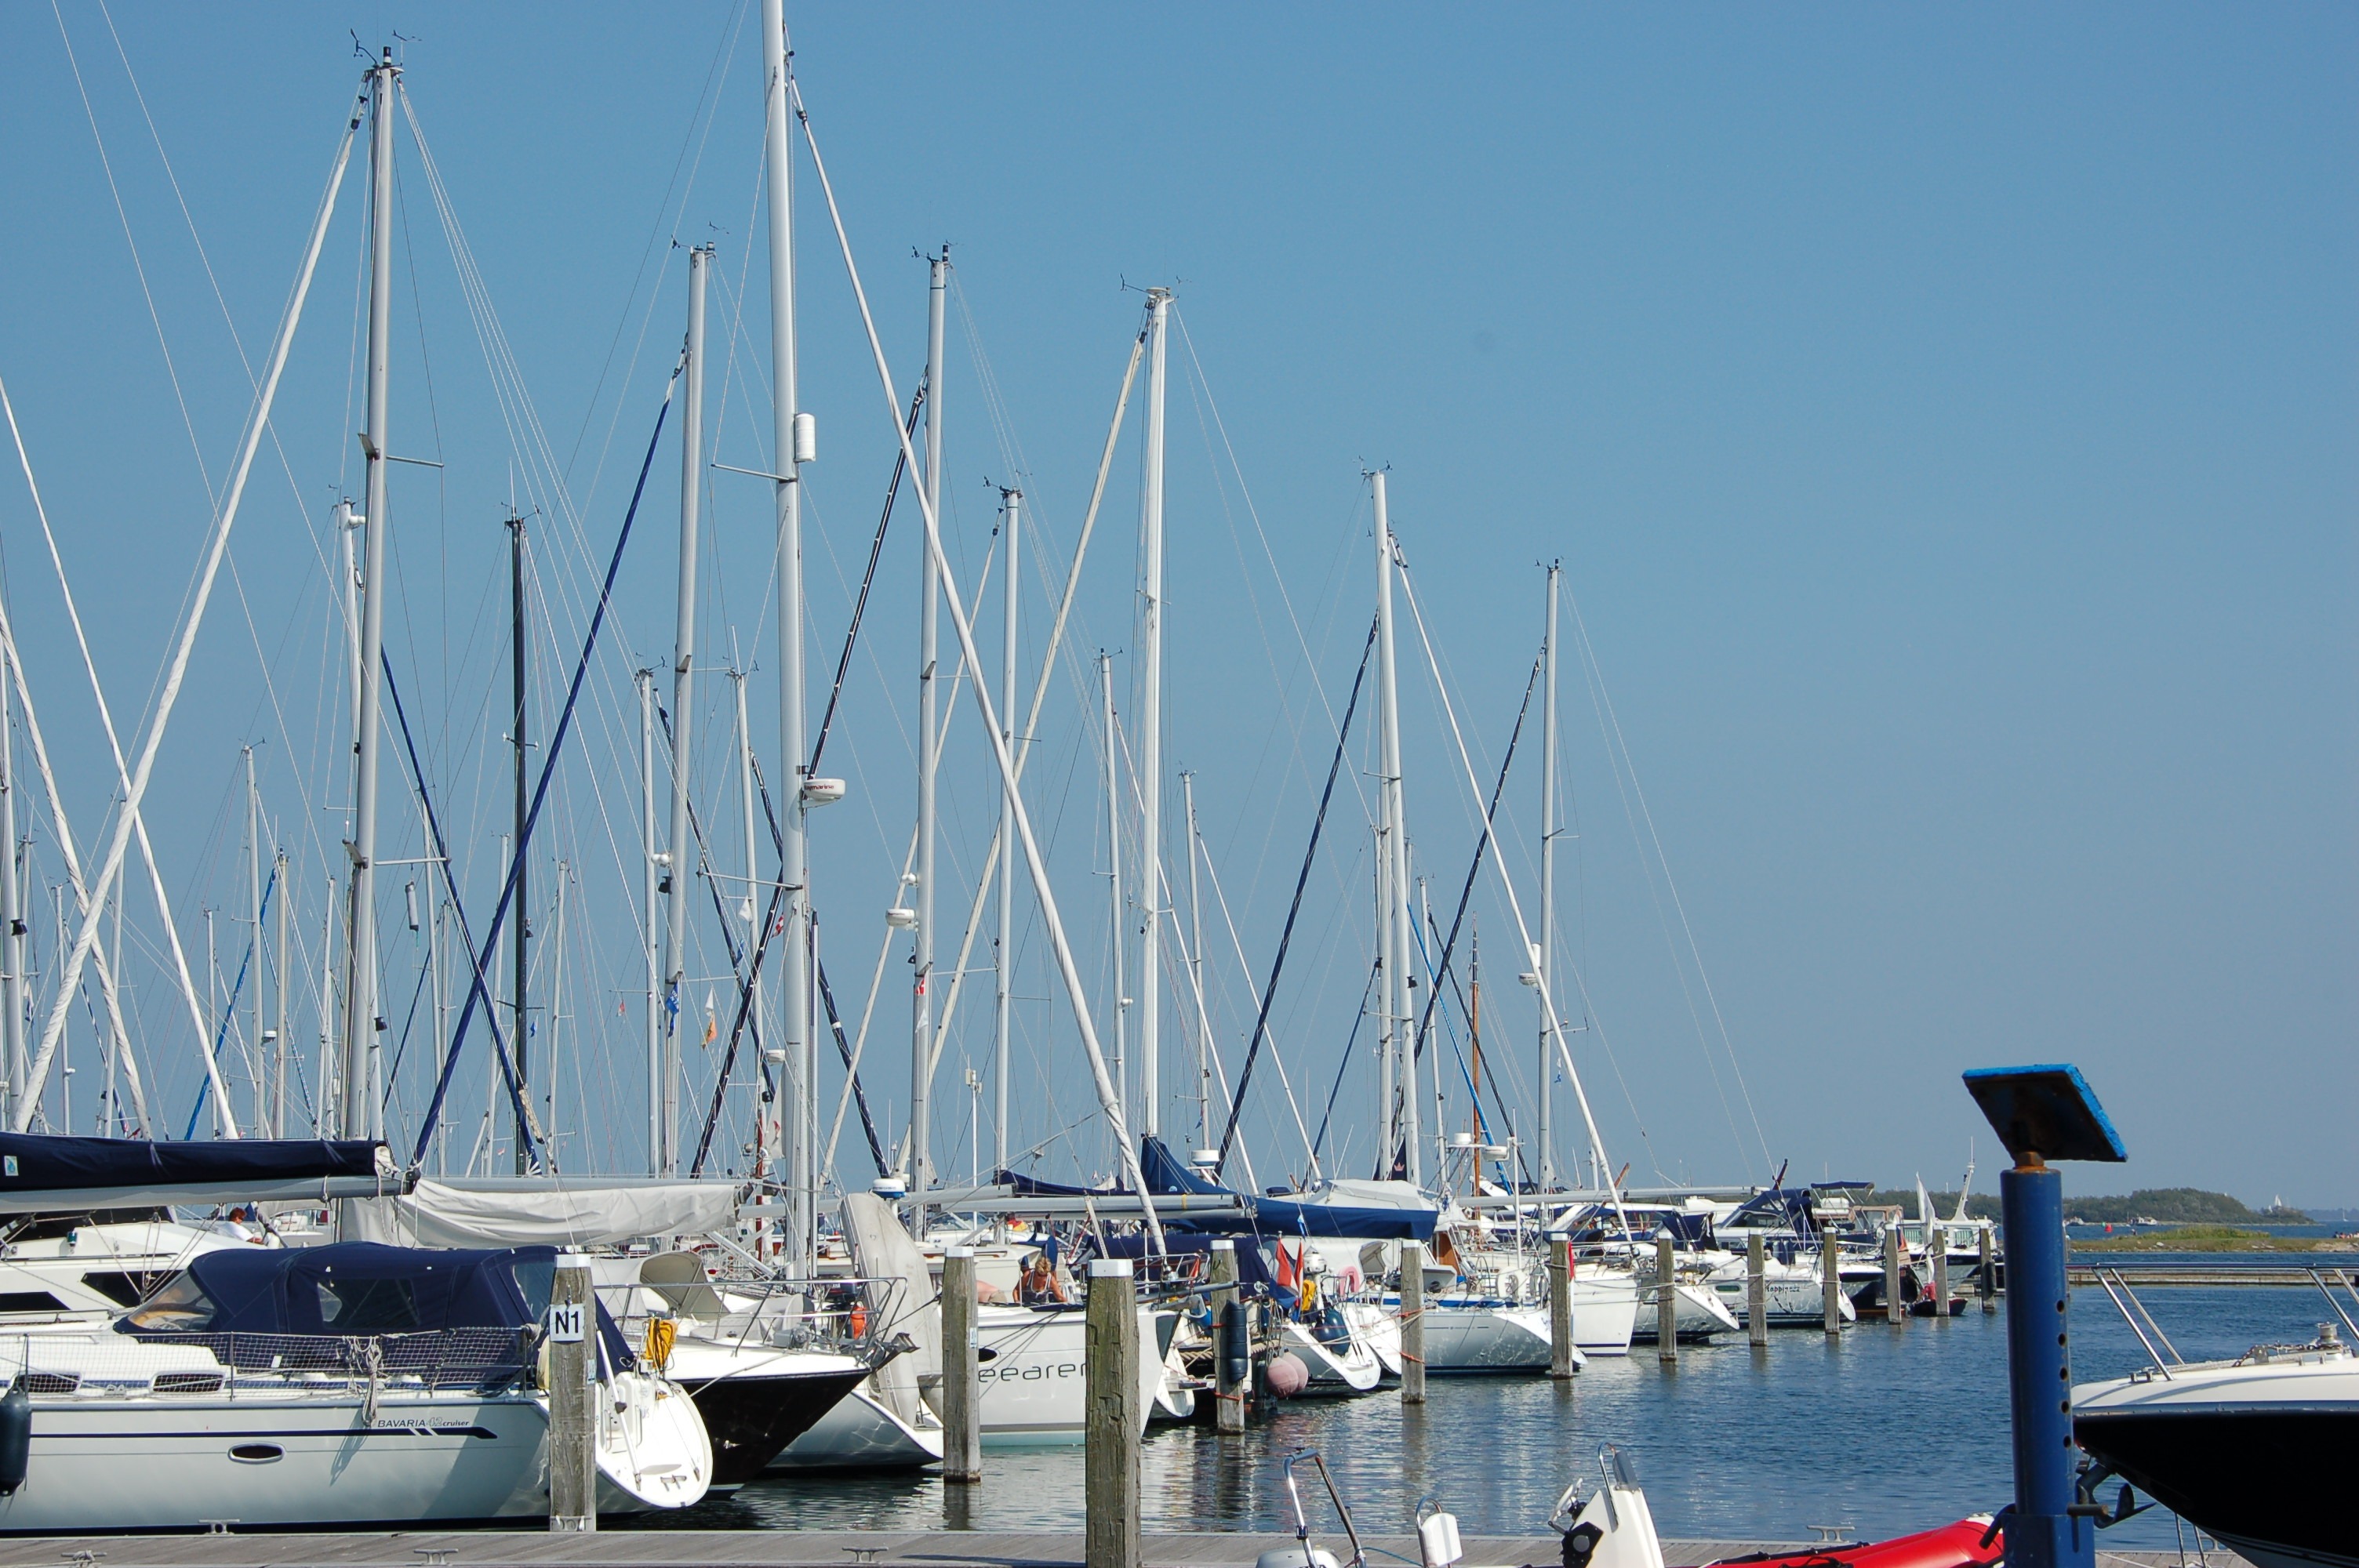
sea, dock, boat, summer, vehicle, mast, sailing, yacht, harbor, blue, marina, port, sailboat, sail, watercraft, zealand, sailing boat